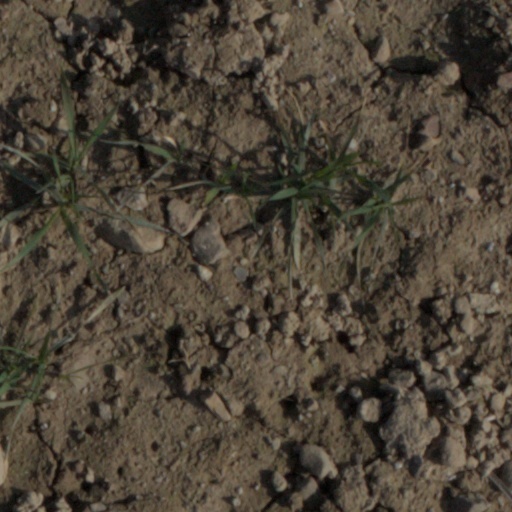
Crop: wheat